Submarine mines in United States harbor defense

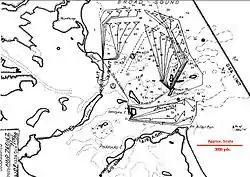
A 1945 map of the mine fields protecting Boston Harbor during World War II. About 570 mines are indicated on this map.

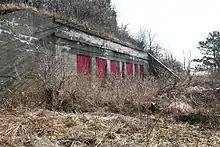
The mine casemate at Fort Strong, Long Island, Boston Harbor, once the control point for mines in the southern channels to the harbor.

Each mine casemate controlled about 150 to 300 mines (depending on the harbor defended), arranged in groups of 19. The mines in a group were generally laid about apart, in lines running across the channel being protected, with or less on either end of the line. This meant that one group of mines could protect a total distance of about . About of cable were required to connect one group of 19 mines to its distribution box, with the connecting cables radiating out from the box in a hub-and-spoke fashion. Actually, the distribution box was usually located well behind the line of mines, so the pattern looked more like a 19-armed candelabrum with the box at its base. If more groups of mines were needed, multiple mine casemates were generally built and equipped. For example, Boston had three mine casemates, with two originally at Fort Dawes on Deer Island (northern channels) and Fort Strong on Long Island (southern channels). Later in World War II, Fort Strong's mine casemate was deactivated and control of the southern mines passed to Fort Warren on Georges Island.